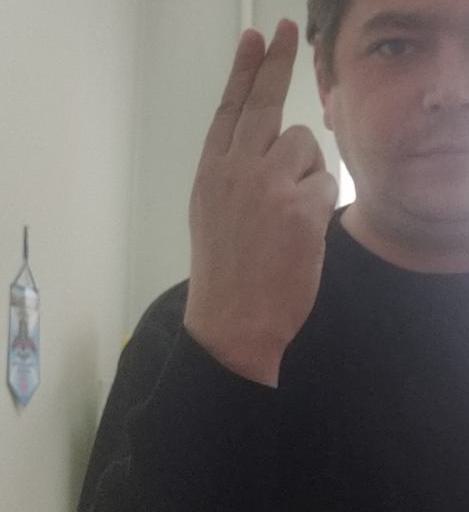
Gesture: two_up_inverted